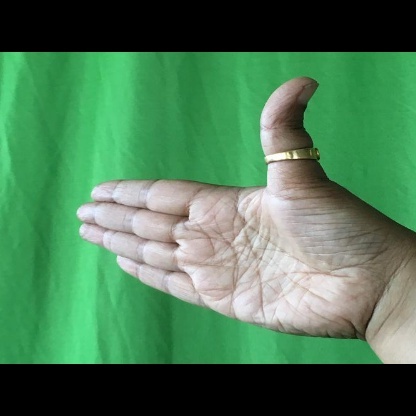
Mudra: Ardhachandran